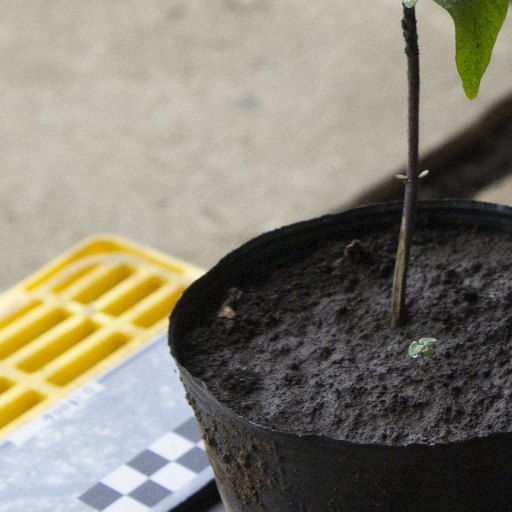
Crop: soybean